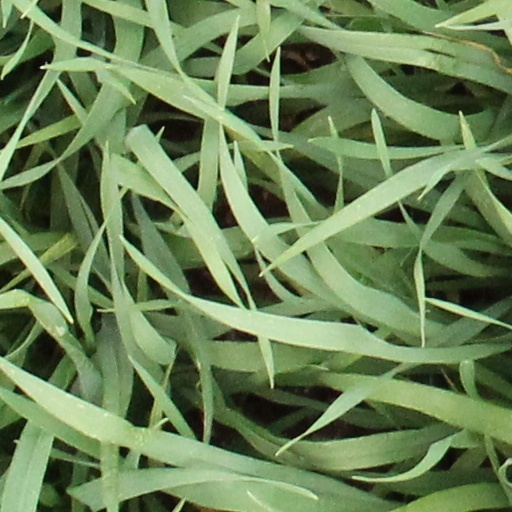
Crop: wheat